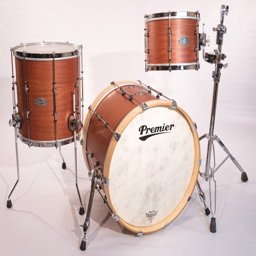
be a winner in musical instrument company and contest